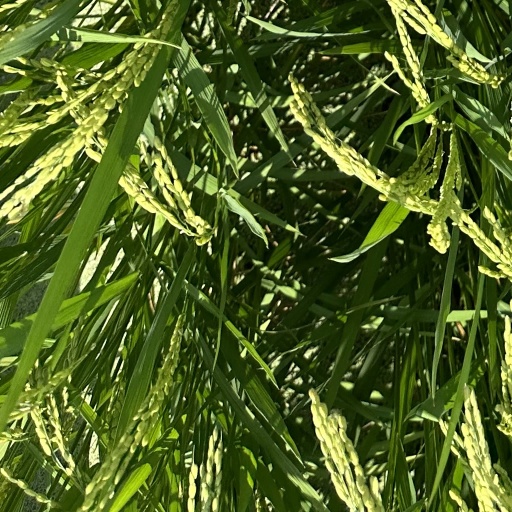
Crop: rice